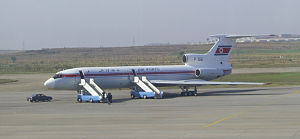
Tupolev Tu-154 / Produktion og anvendelse
Tu-154 fra Nordkoreas Air Koryo
Tupolev Tu-154 er et russisk fremstillet passagerfly som siden 4. oktober 1968, hvor flyet for første gang blev præsenteret i Sovjetunionen, aktivt har tjent adskillige passagerer i en række østeuropæiske, centralasiatiske og tidl./nuværende kommunistiske flyselskaber. Tu-154 fik NATO-rapporteringsnavnet Careless i Vesten.